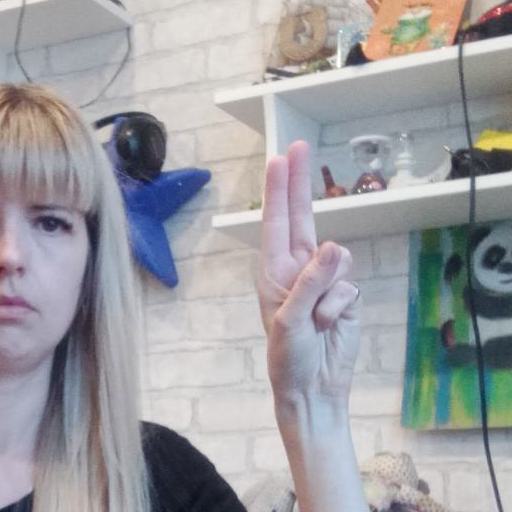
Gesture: two_up